Dorothea Christina von Aichelberg

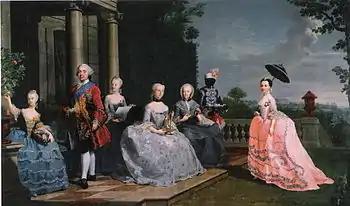
Dorothea Christina with the family of her son Frederick Charles in the Garden of Traventhal House, painting by Johann Heinrich Tischbein (1759), from left to right: Princess Louise Albertine, Duke Frederick Charles, Princess Friederike Sophie, Duchess Christine Armgard, Dorothea Christina, an African servant, Princess Charlotte Amalie Wilhelmine

The wedding was initially kept secret, however Charles I, Landgrave of Hesse-Kassel told his sister Charlotte Amalie, the Queen of Denmark, about it, and she told the ducal family. Duke Joachim Frederick challenged the status of the marriage, insisting that it be declared morganatic. However, despite the fact that Dorothea Christina was able to prove her pure noble descent by generations back Joachim Frederick forced his brother to accept a settlement. The settlement was prepared by the court, signed by both brothers in Norburg on 24 November 1702 and confirmed by the Danish king on 5 December 1702. In the settlement, Christian Charles renounced any share of the Schleswig-Holstein inheritance on behalf of himself, his wife, and any children they might have. This meant that the family's territory, which was very small already, would not be further fragmented. If, however, the descendants of Joachim Frederick were to die out in the male line, then Christian Charles's descendants would be reinstated as heirs. Meanwhile, Christian Charles and his family would take the family name "von Karlstein".